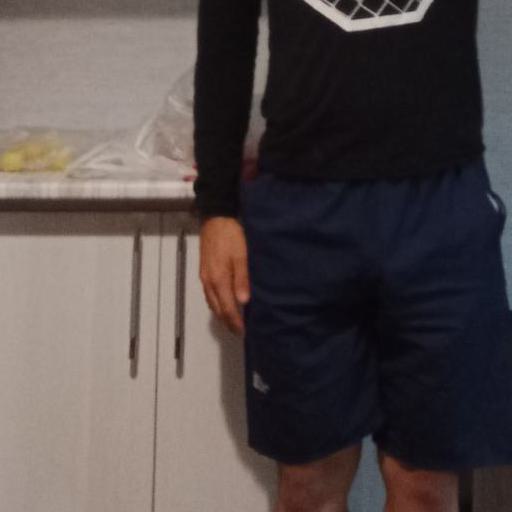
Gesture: no_gesture